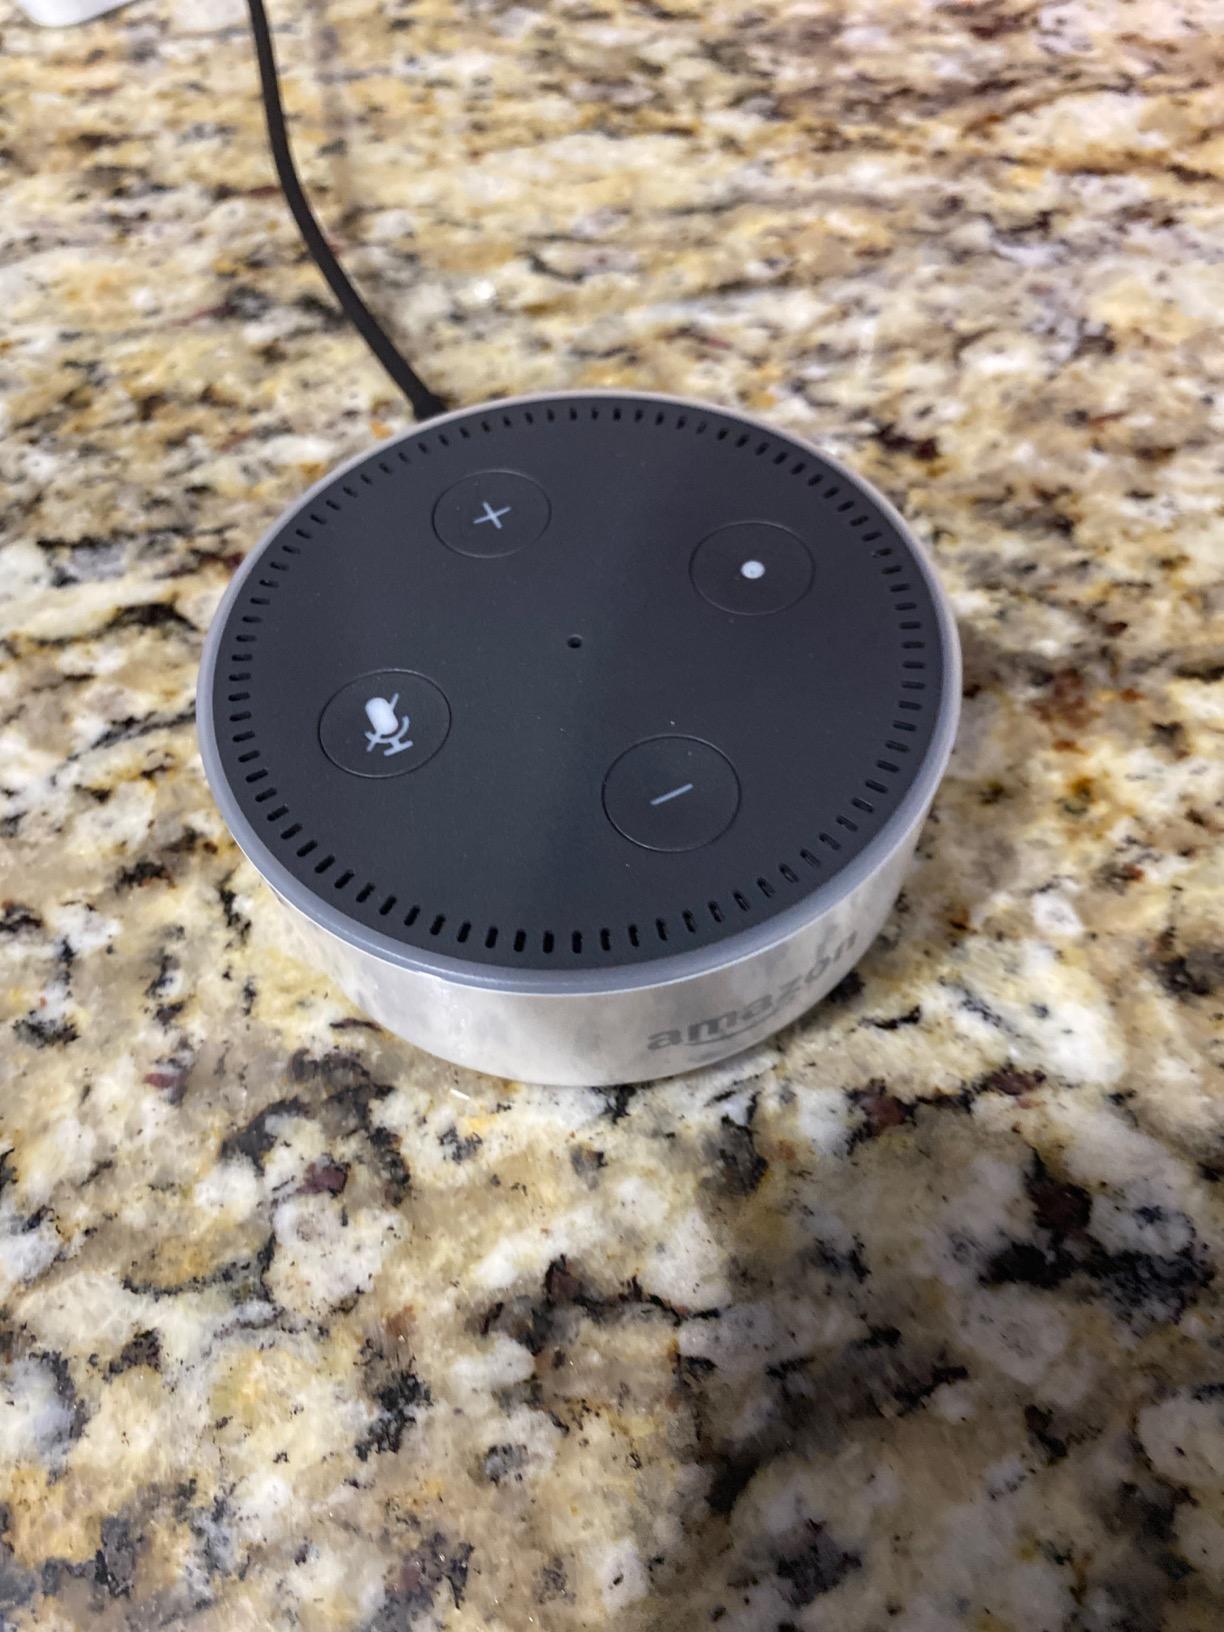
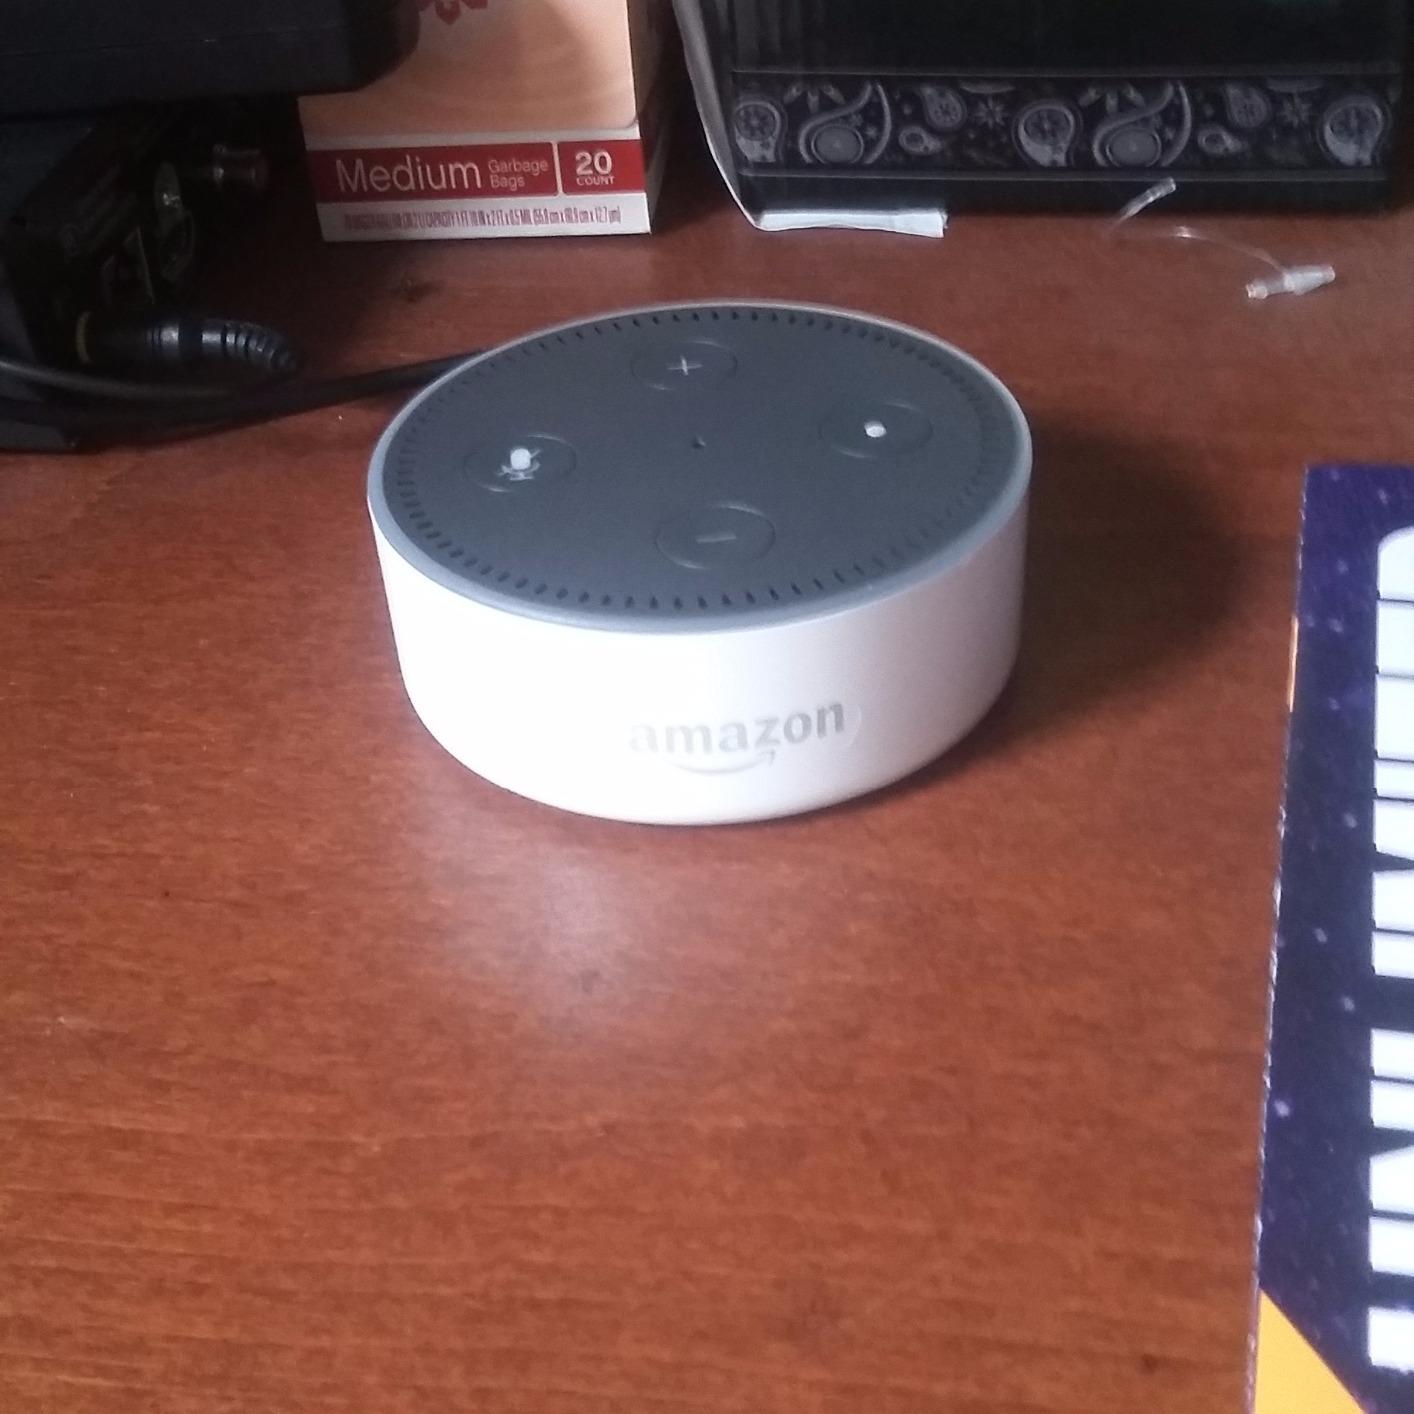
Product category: speaker
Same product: yes